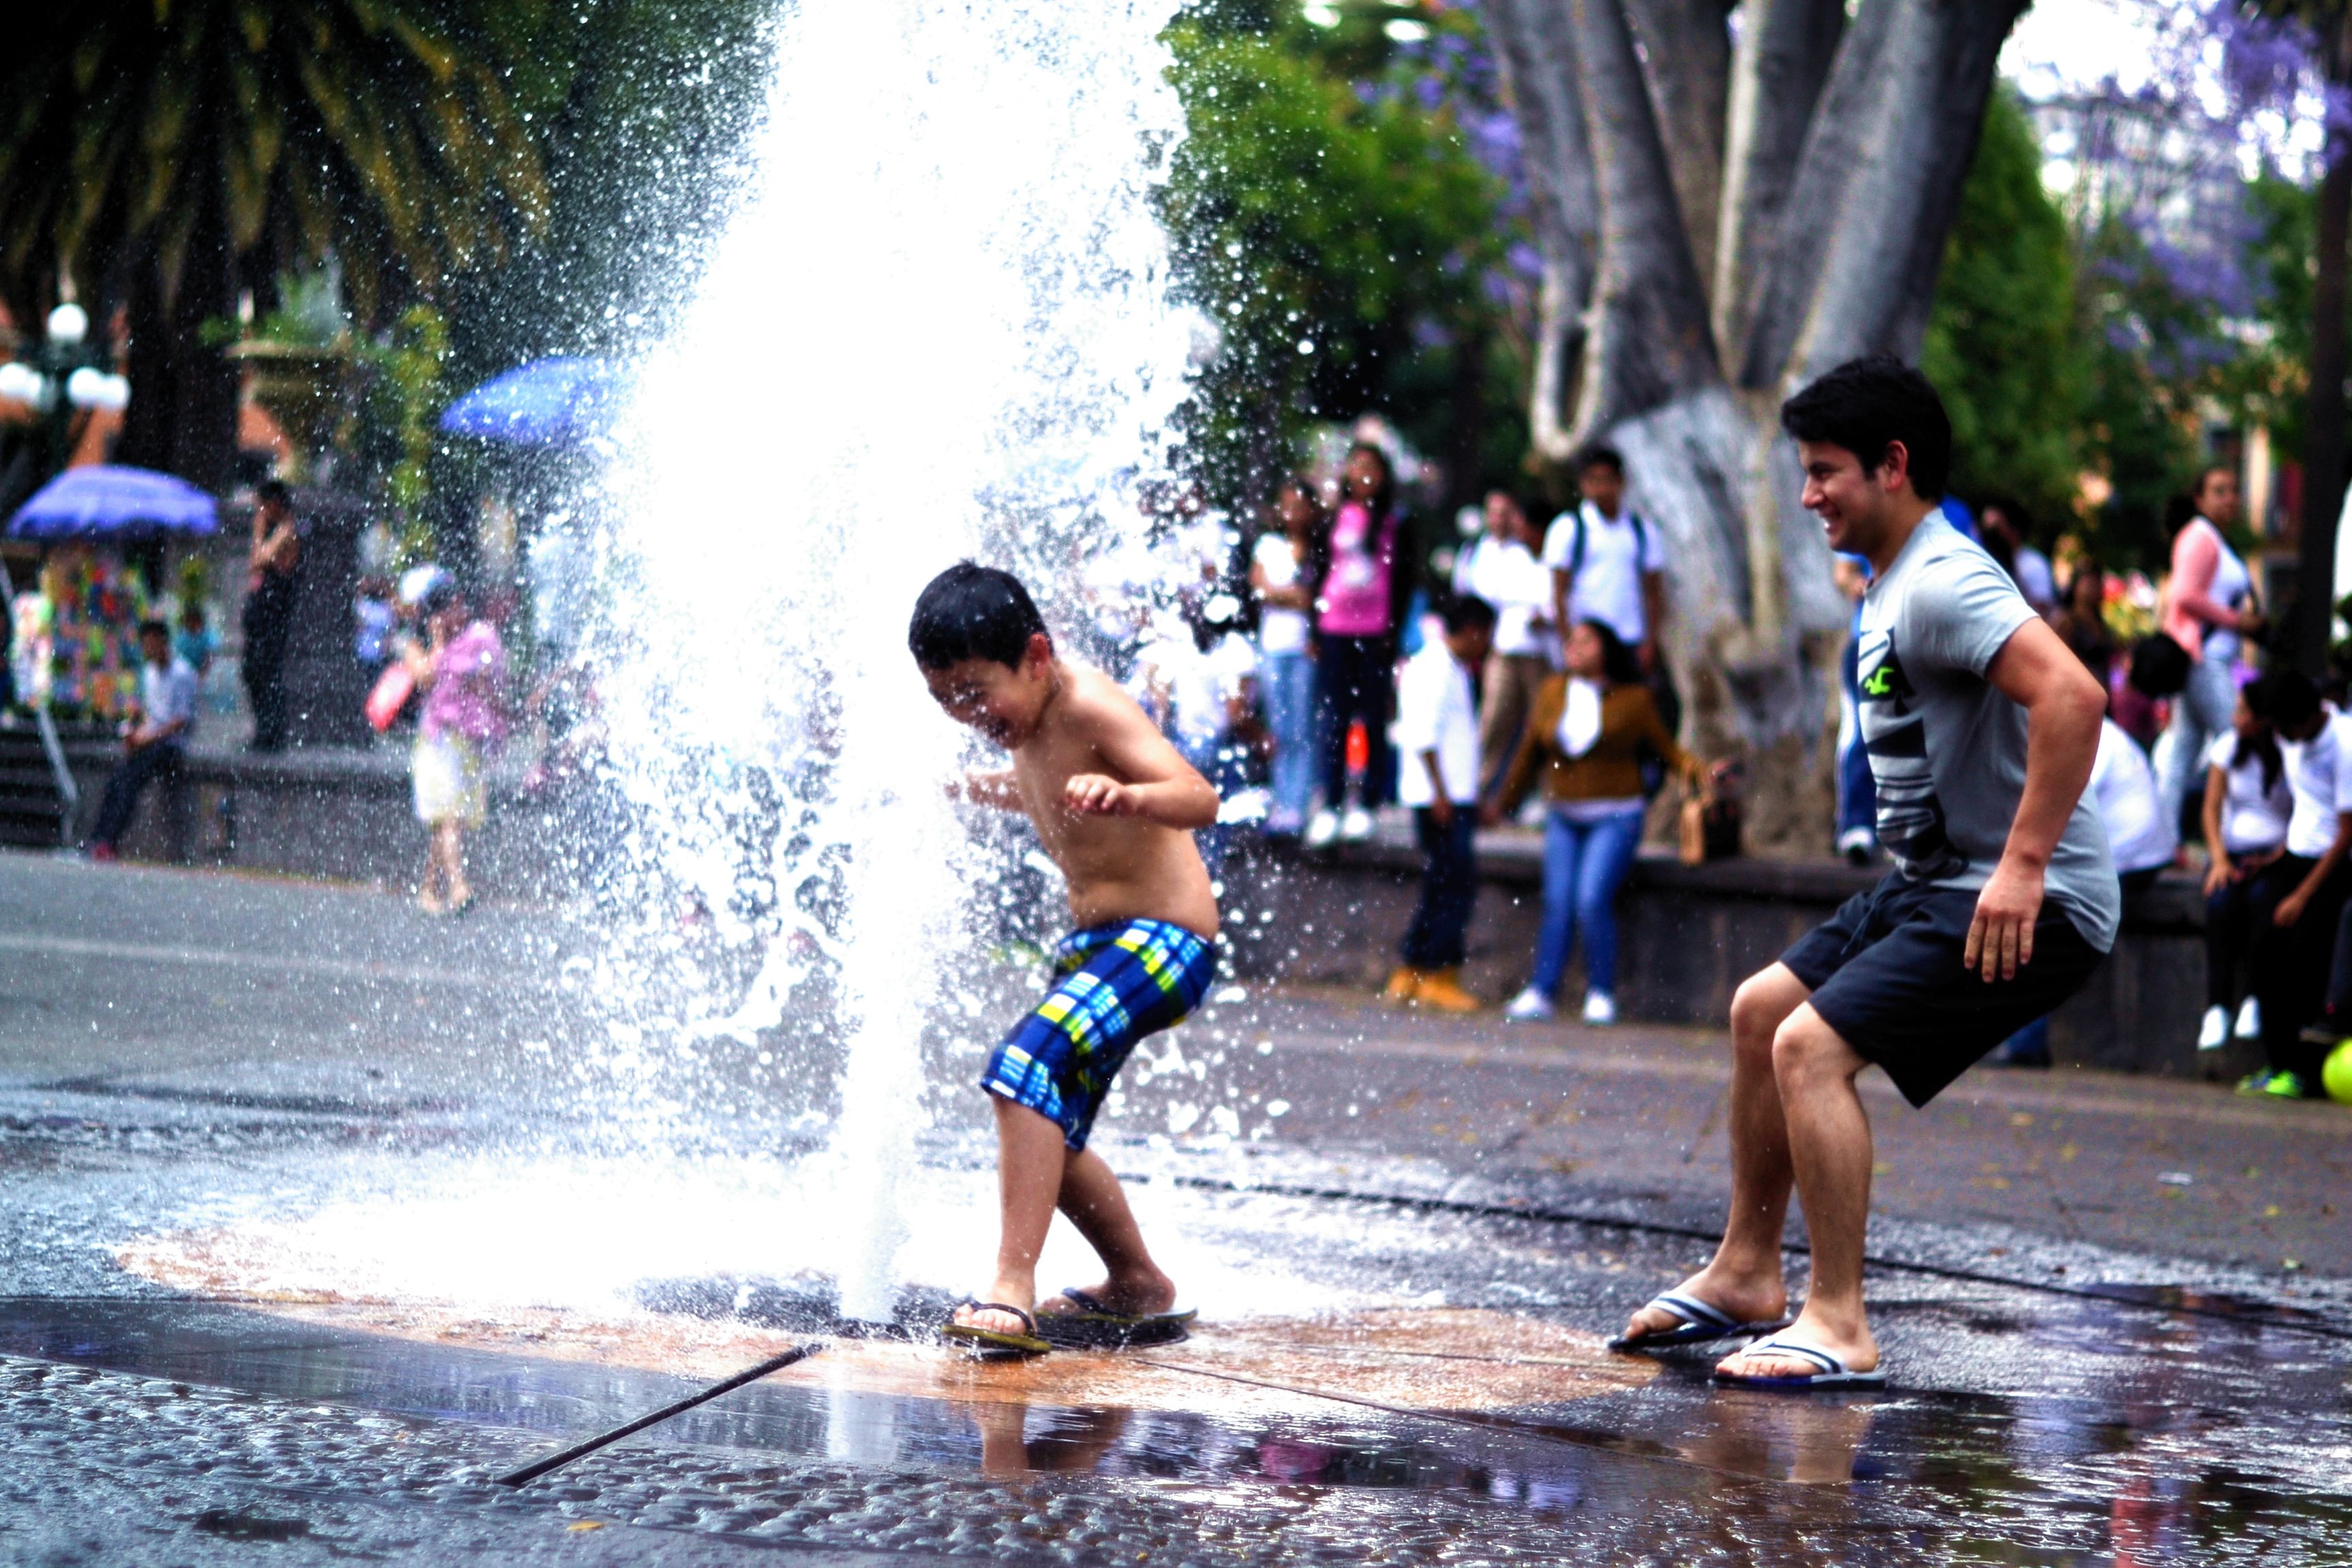
water, season, potato, son, fun, source, water feature, jets, endurance sports